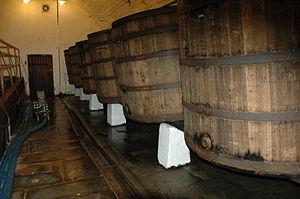
Pilsner Urquell en allemand, Plzeňský Prazdroj en tchèque, est une entreprise brassicole produisant, dans la ville de Plzeň, quatrième ville de la République tchèque, une bière du même nom. Urquell, ou Prazdroj, signifie « source originelle ».